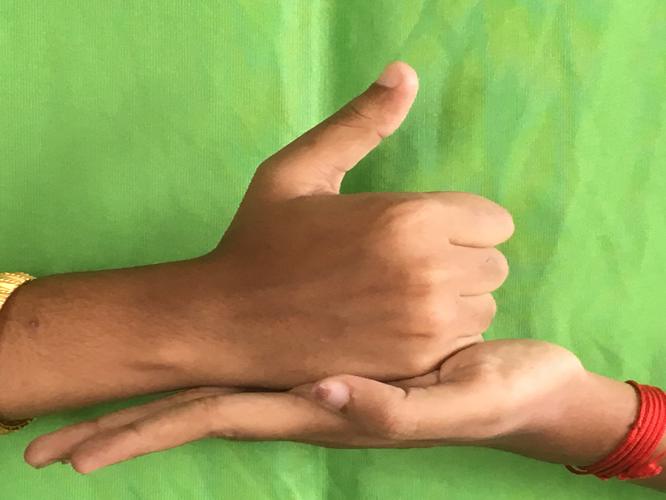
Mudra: Shivalinga
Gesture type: double_hand